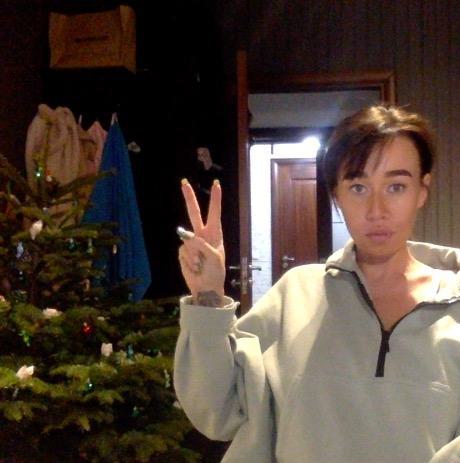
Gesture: peace